Hui Style architecture

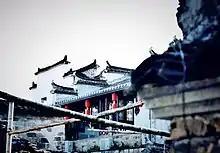
Horse-like Wall

The height of the horse-head wall varied from high to low, and typically, it had the two-lap wall or three-lap wall. The horse-head wall had various types, such as the ‘Magpie Tail Type,’ the ‘Print Bucket Type,’ the ‘Sit Kiss Type’ and others. The ‘Magpie Tail Type’ referred to using the magpie tail shaped bricks as the corner of the horse-head wall. The ‘Print Bucket Type’ referred to using the bucket type bricks as the corner of the horse-head wall. Those bucket type bricks were fired from kiln printed with “卐.” The ‘Sit Kiss Type’ referred to using zoomorphic ornaments as the corner of the horse-head wall. All of these beautiful horse-head walls well symbolized the wisdom of ancient Huizhou people, as well as the characteristic feature of Hui-style architecture.